Buonanotte... avvocato!

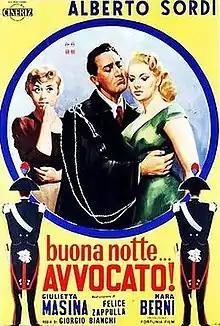

Buonanotte... avvocato! (translation: "Goodnight... Lawyer!") is a 1955 Italian comedy film directed by Giorgio Bianchi.